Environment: real
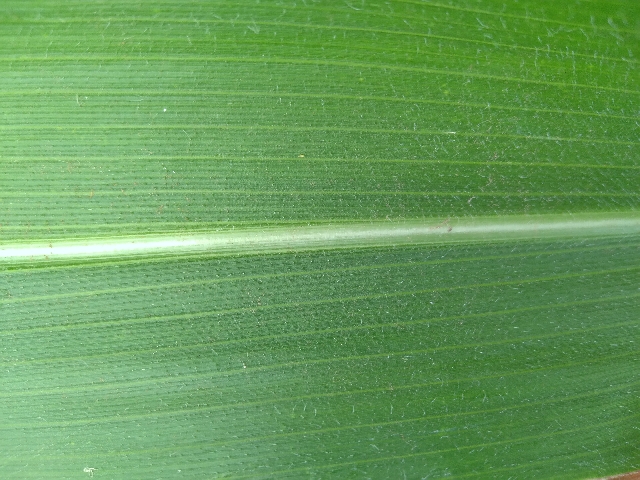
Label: healthy